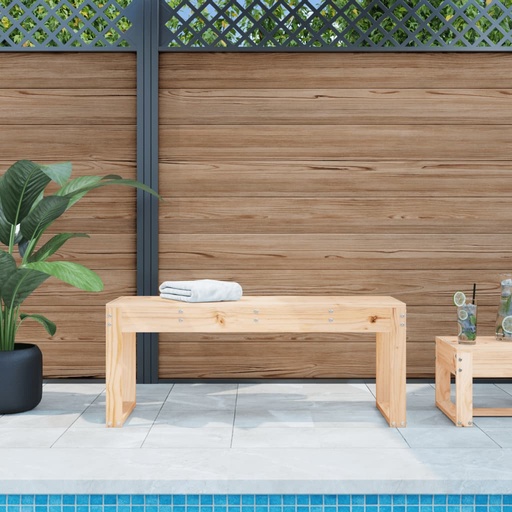
Sodo suoliukas, 110x38x45cm, pušies medienos masyvas
Brand: Dovitus
Category: Furniture > Outdoor Furniture > Outdoor Ottomans > Ottoman Benches